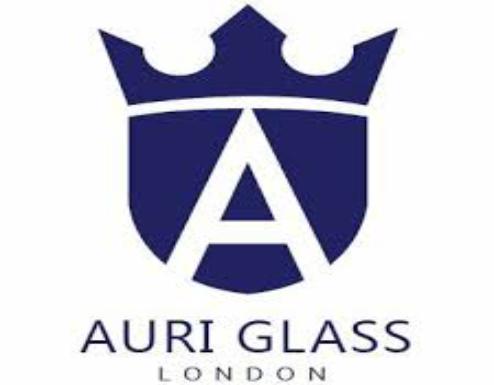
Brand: Auri
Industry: Others